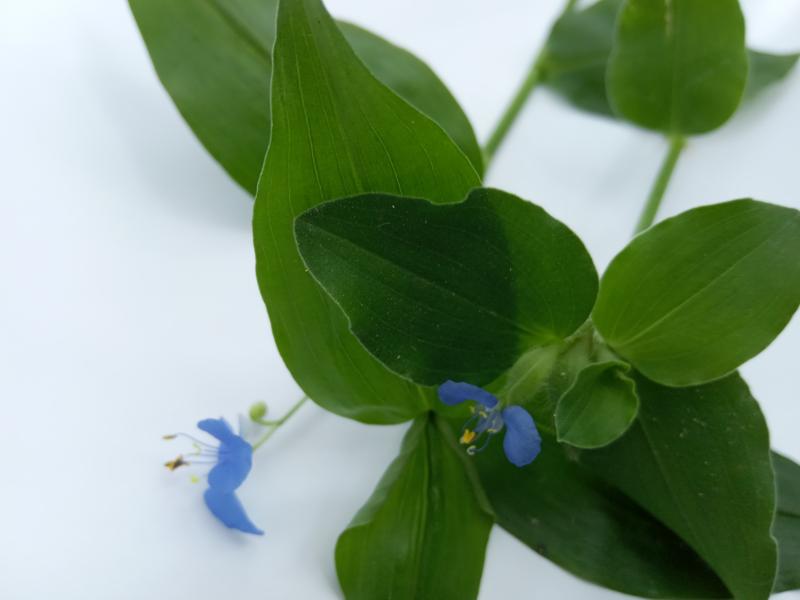
Weed species: Commelina benghalensis